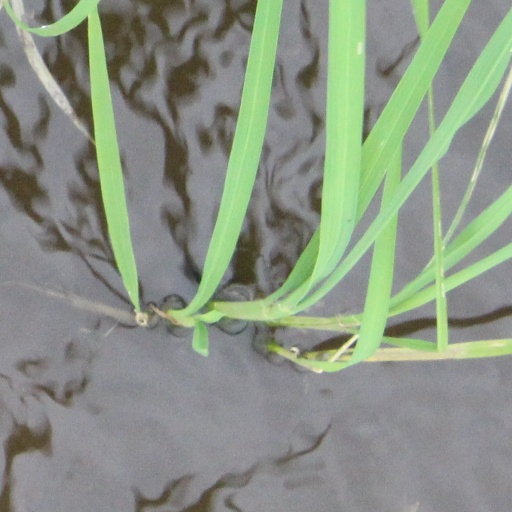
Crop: rice